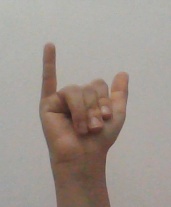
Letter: ya